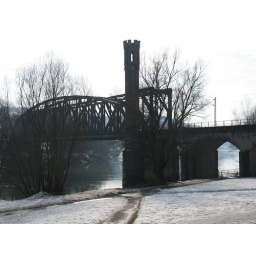
There is a train bridge over the river Inn